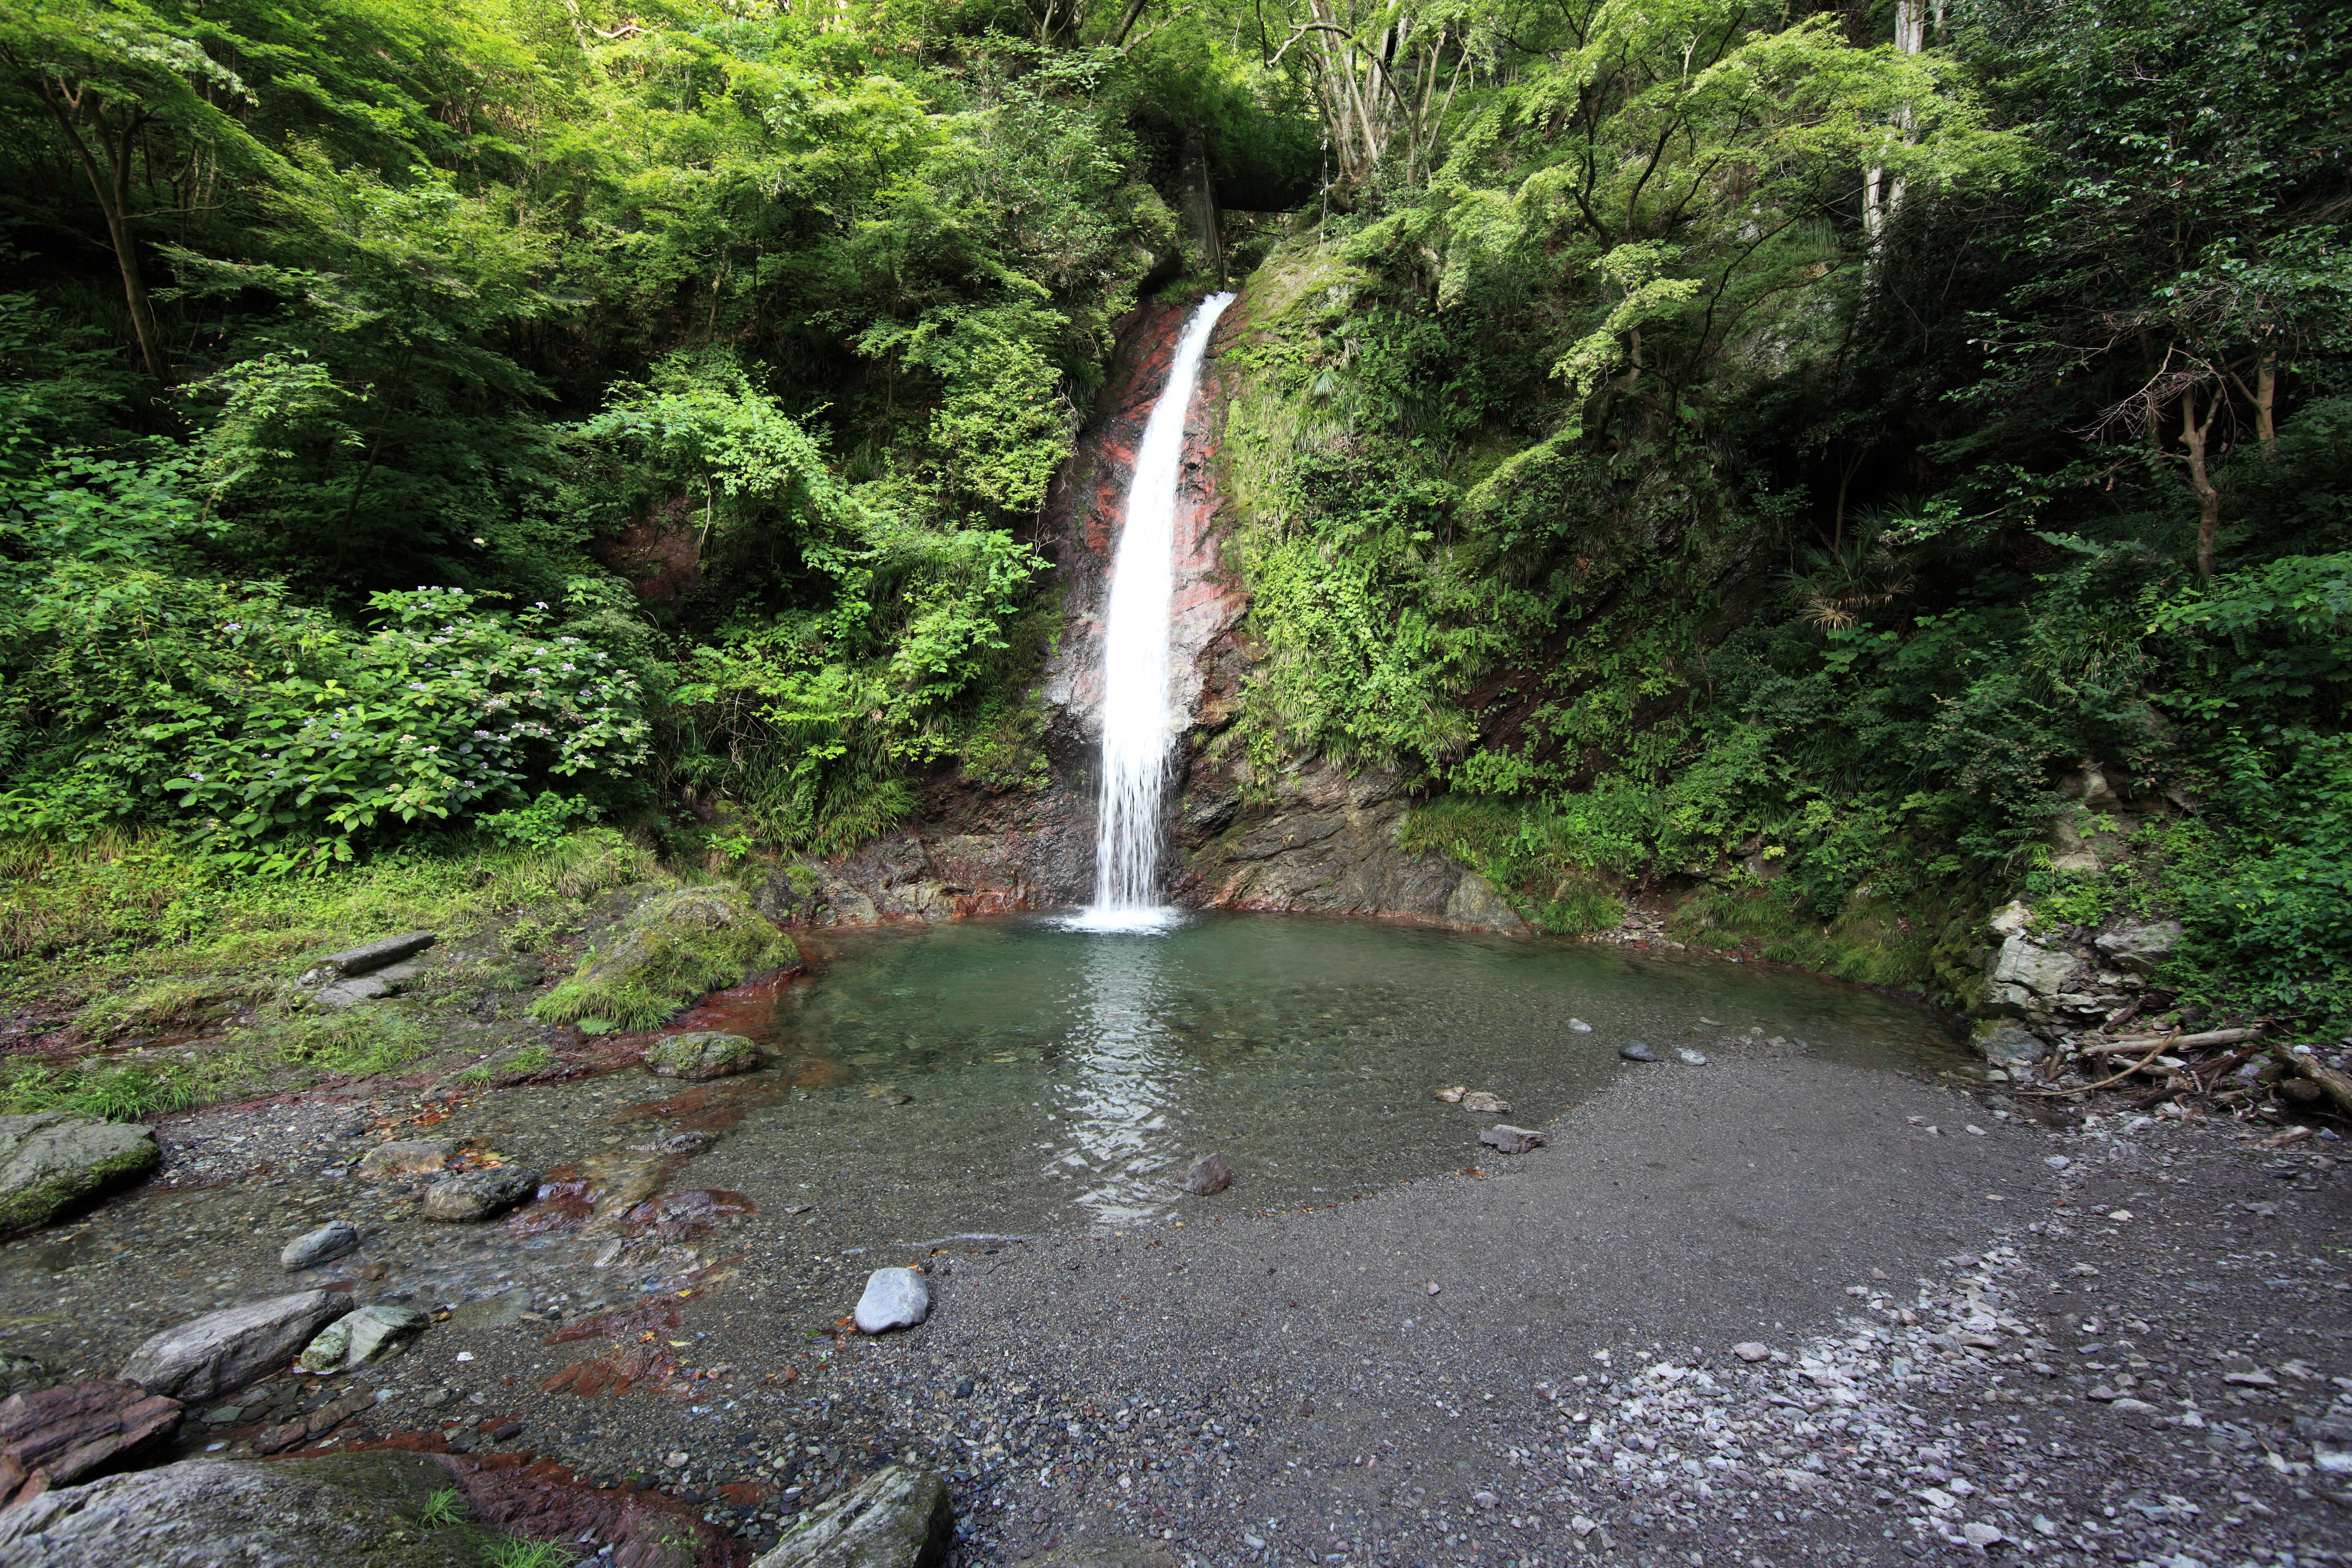
water, waterfall, creek, river, stream, high, jungle, body of water, cool image, rainforest, ravine, 5d, wasserfall, hires, i, markii, water feature, watercourse, hi, res, resolution, saitama, chichibu, chichibukegonnotaki